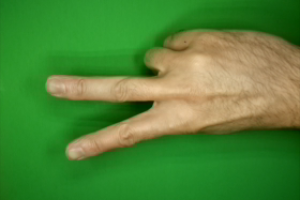
Label: scissors